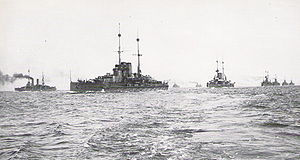
Østrig-Ungarns marine / Historie / 1. Verdenskrig
Østrig-ungarske flådemanøvrer i februar 1913
Østrig-Ungarns marine var marinen for dobbeltmonarkiet Østrig-Ungarn. Dens officielle navn var Kaiserliche und Königliche Kriegsmarine.